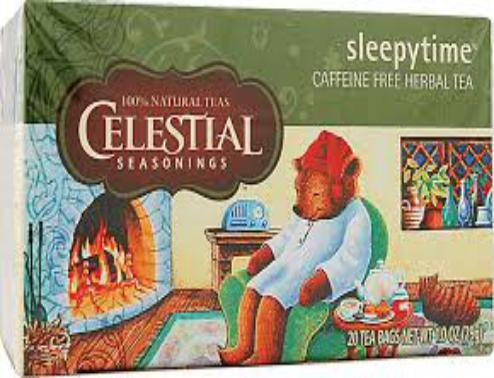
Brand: Celestial Seasonings
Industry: Food